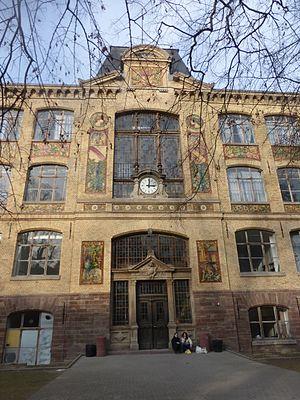
L'École supérieure des arts décoratifs de Strasbourg est une école supérieure d'art française fondée en 1892. Depuis le 1ᵉʳ janvier 2011, elle est regroupée avec l'École supérieure d'art de Mulhouse et l'Académie supérieure de musique de Strasbourg pour former la Haute École des arts du Rhin.